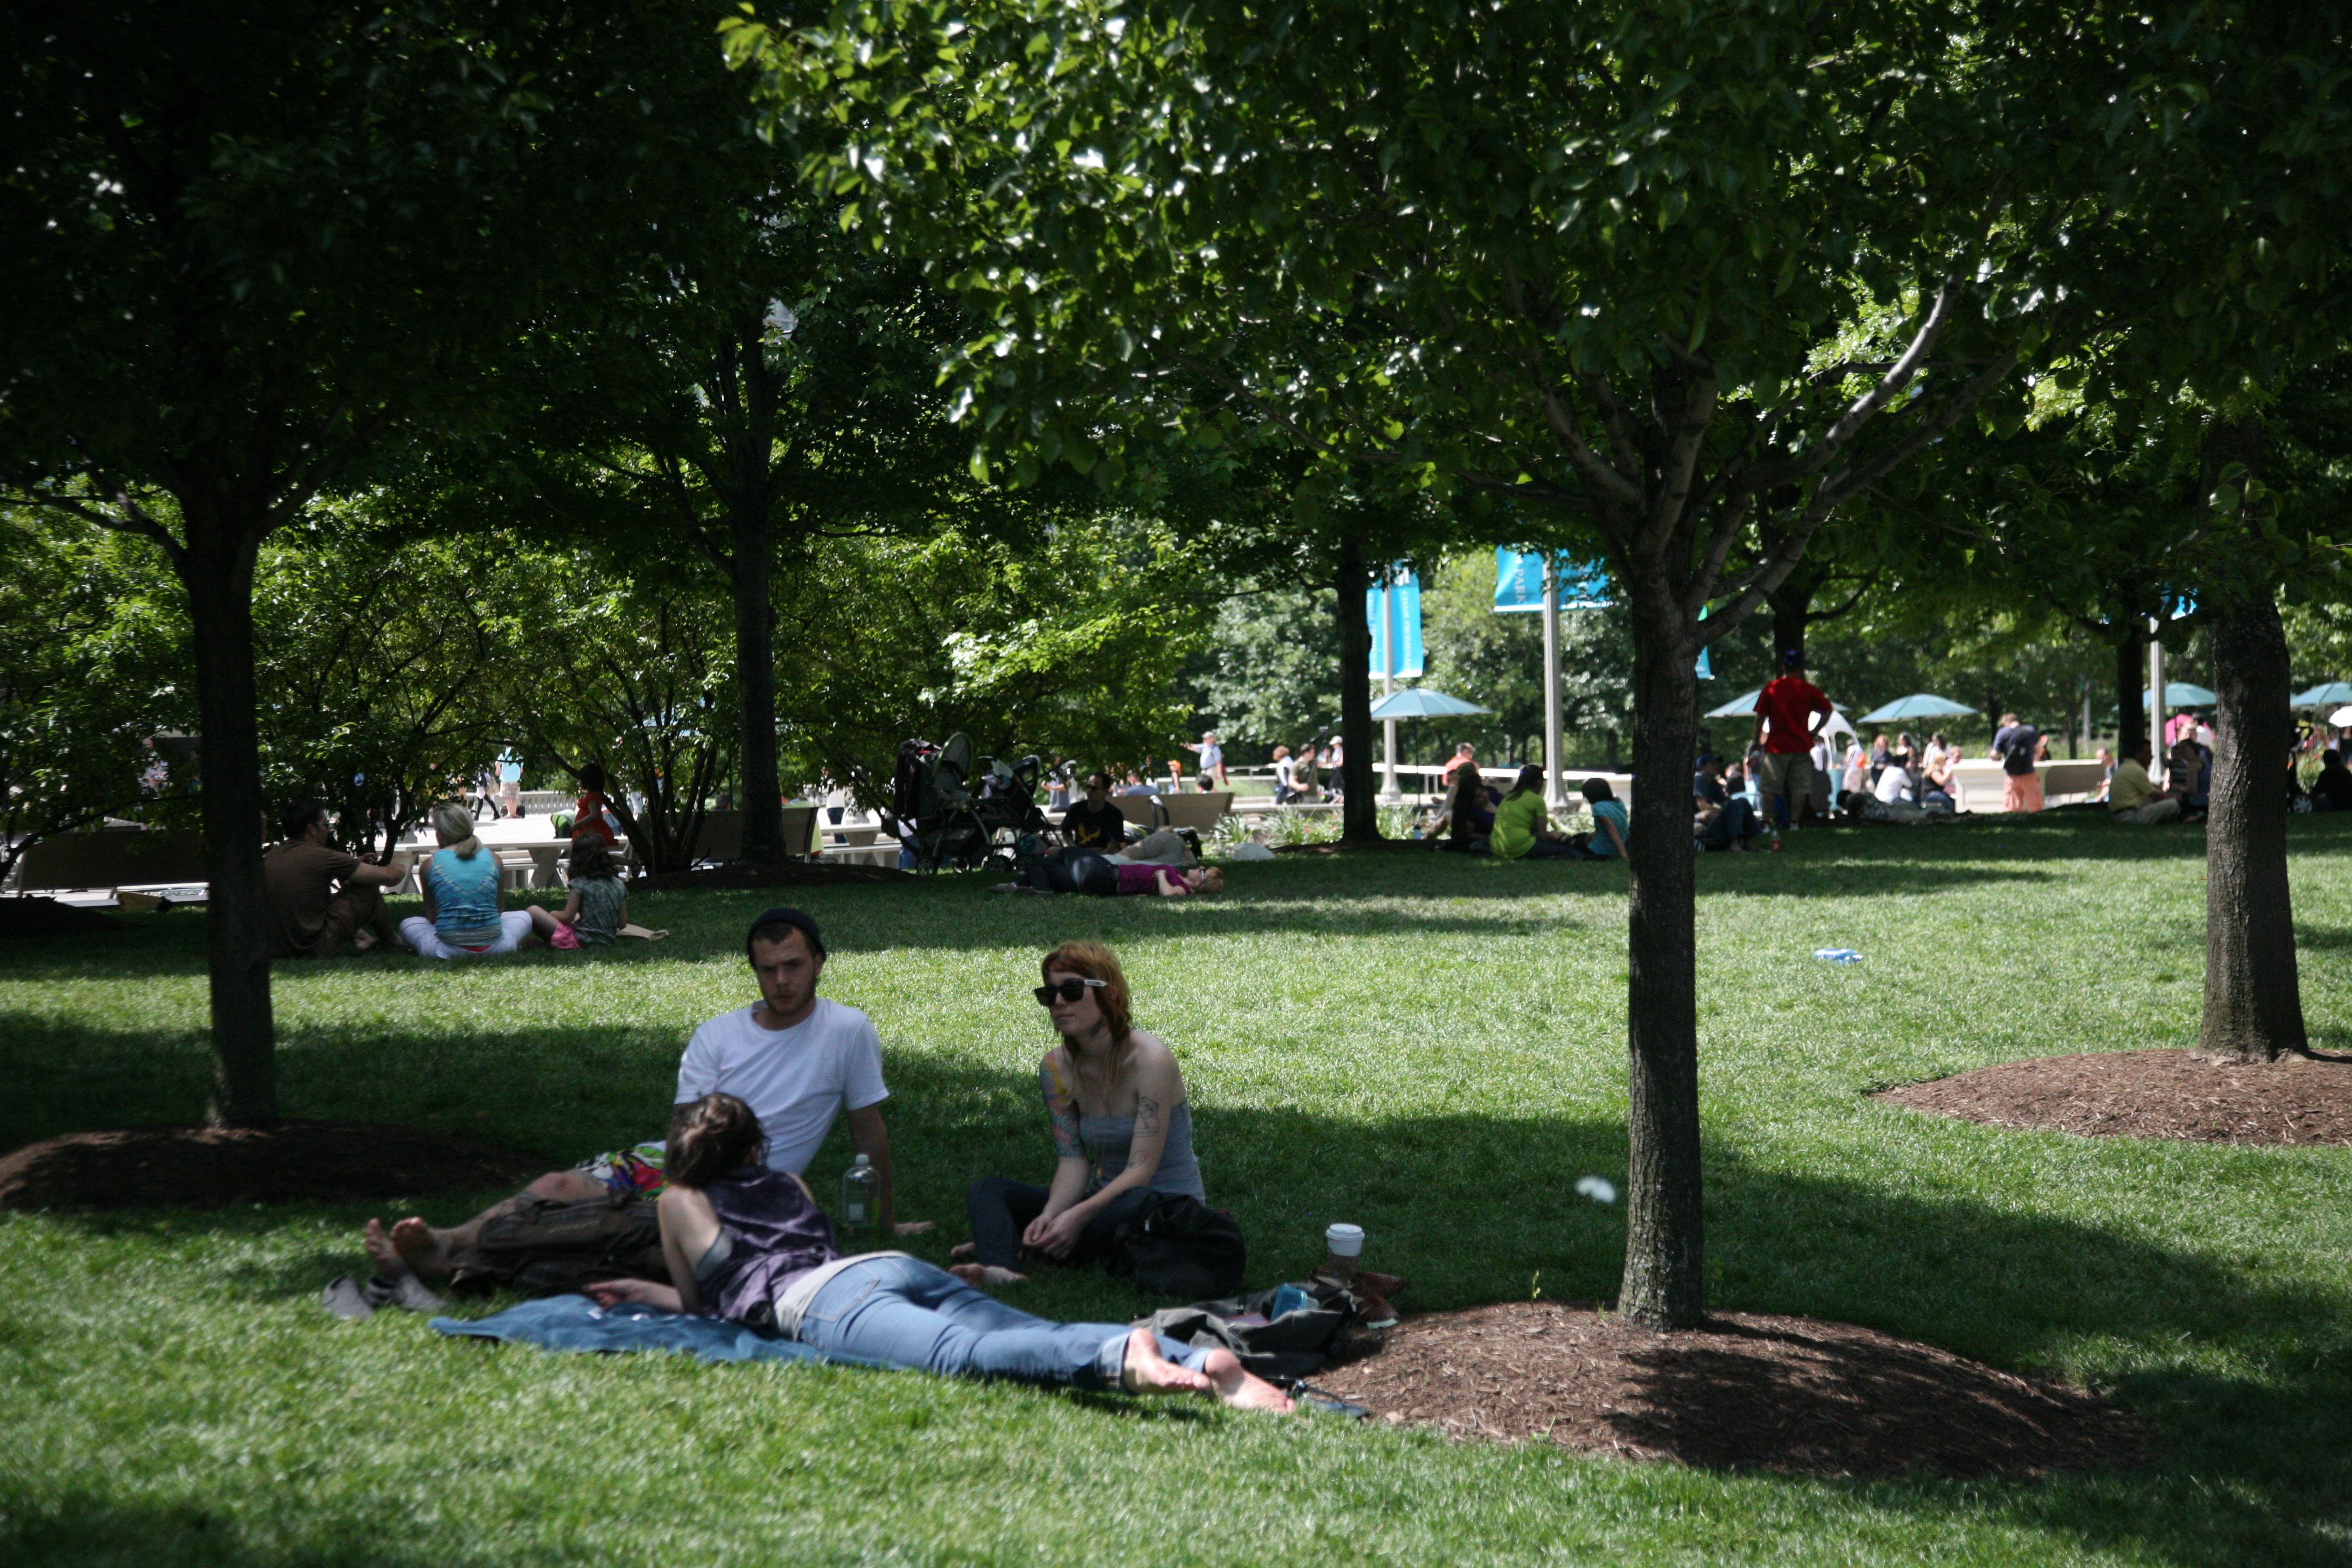
lawn, city, recreation, community, canon, park, backyard, chicago, garden, public space, picnic, illinois, playground, urbanlandscape, yard, canon5d, millenniumpark, outdoor recreation, human settlement